John Kimbrough

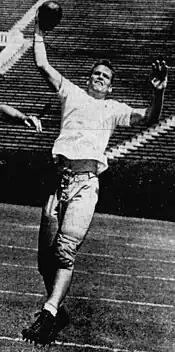
Kimbrough 1942

John Alec Kimbrough (June 14, 1918 – May 8, 2006) was a college athlete, a member of the Texas Legislature, the star of two western movies and a rancher. His older brother Frank Kimbrough served as head football coach for the Baylor Bears and the West Texas State Buffaloes.